Herman Knickerbocker Vielé

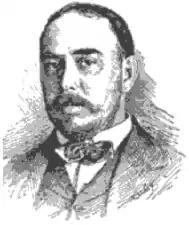

Herman Knickerbocker Vielé (January 31, 1856 – December 14, 1908), was an American novelist, short story writer, and poet.